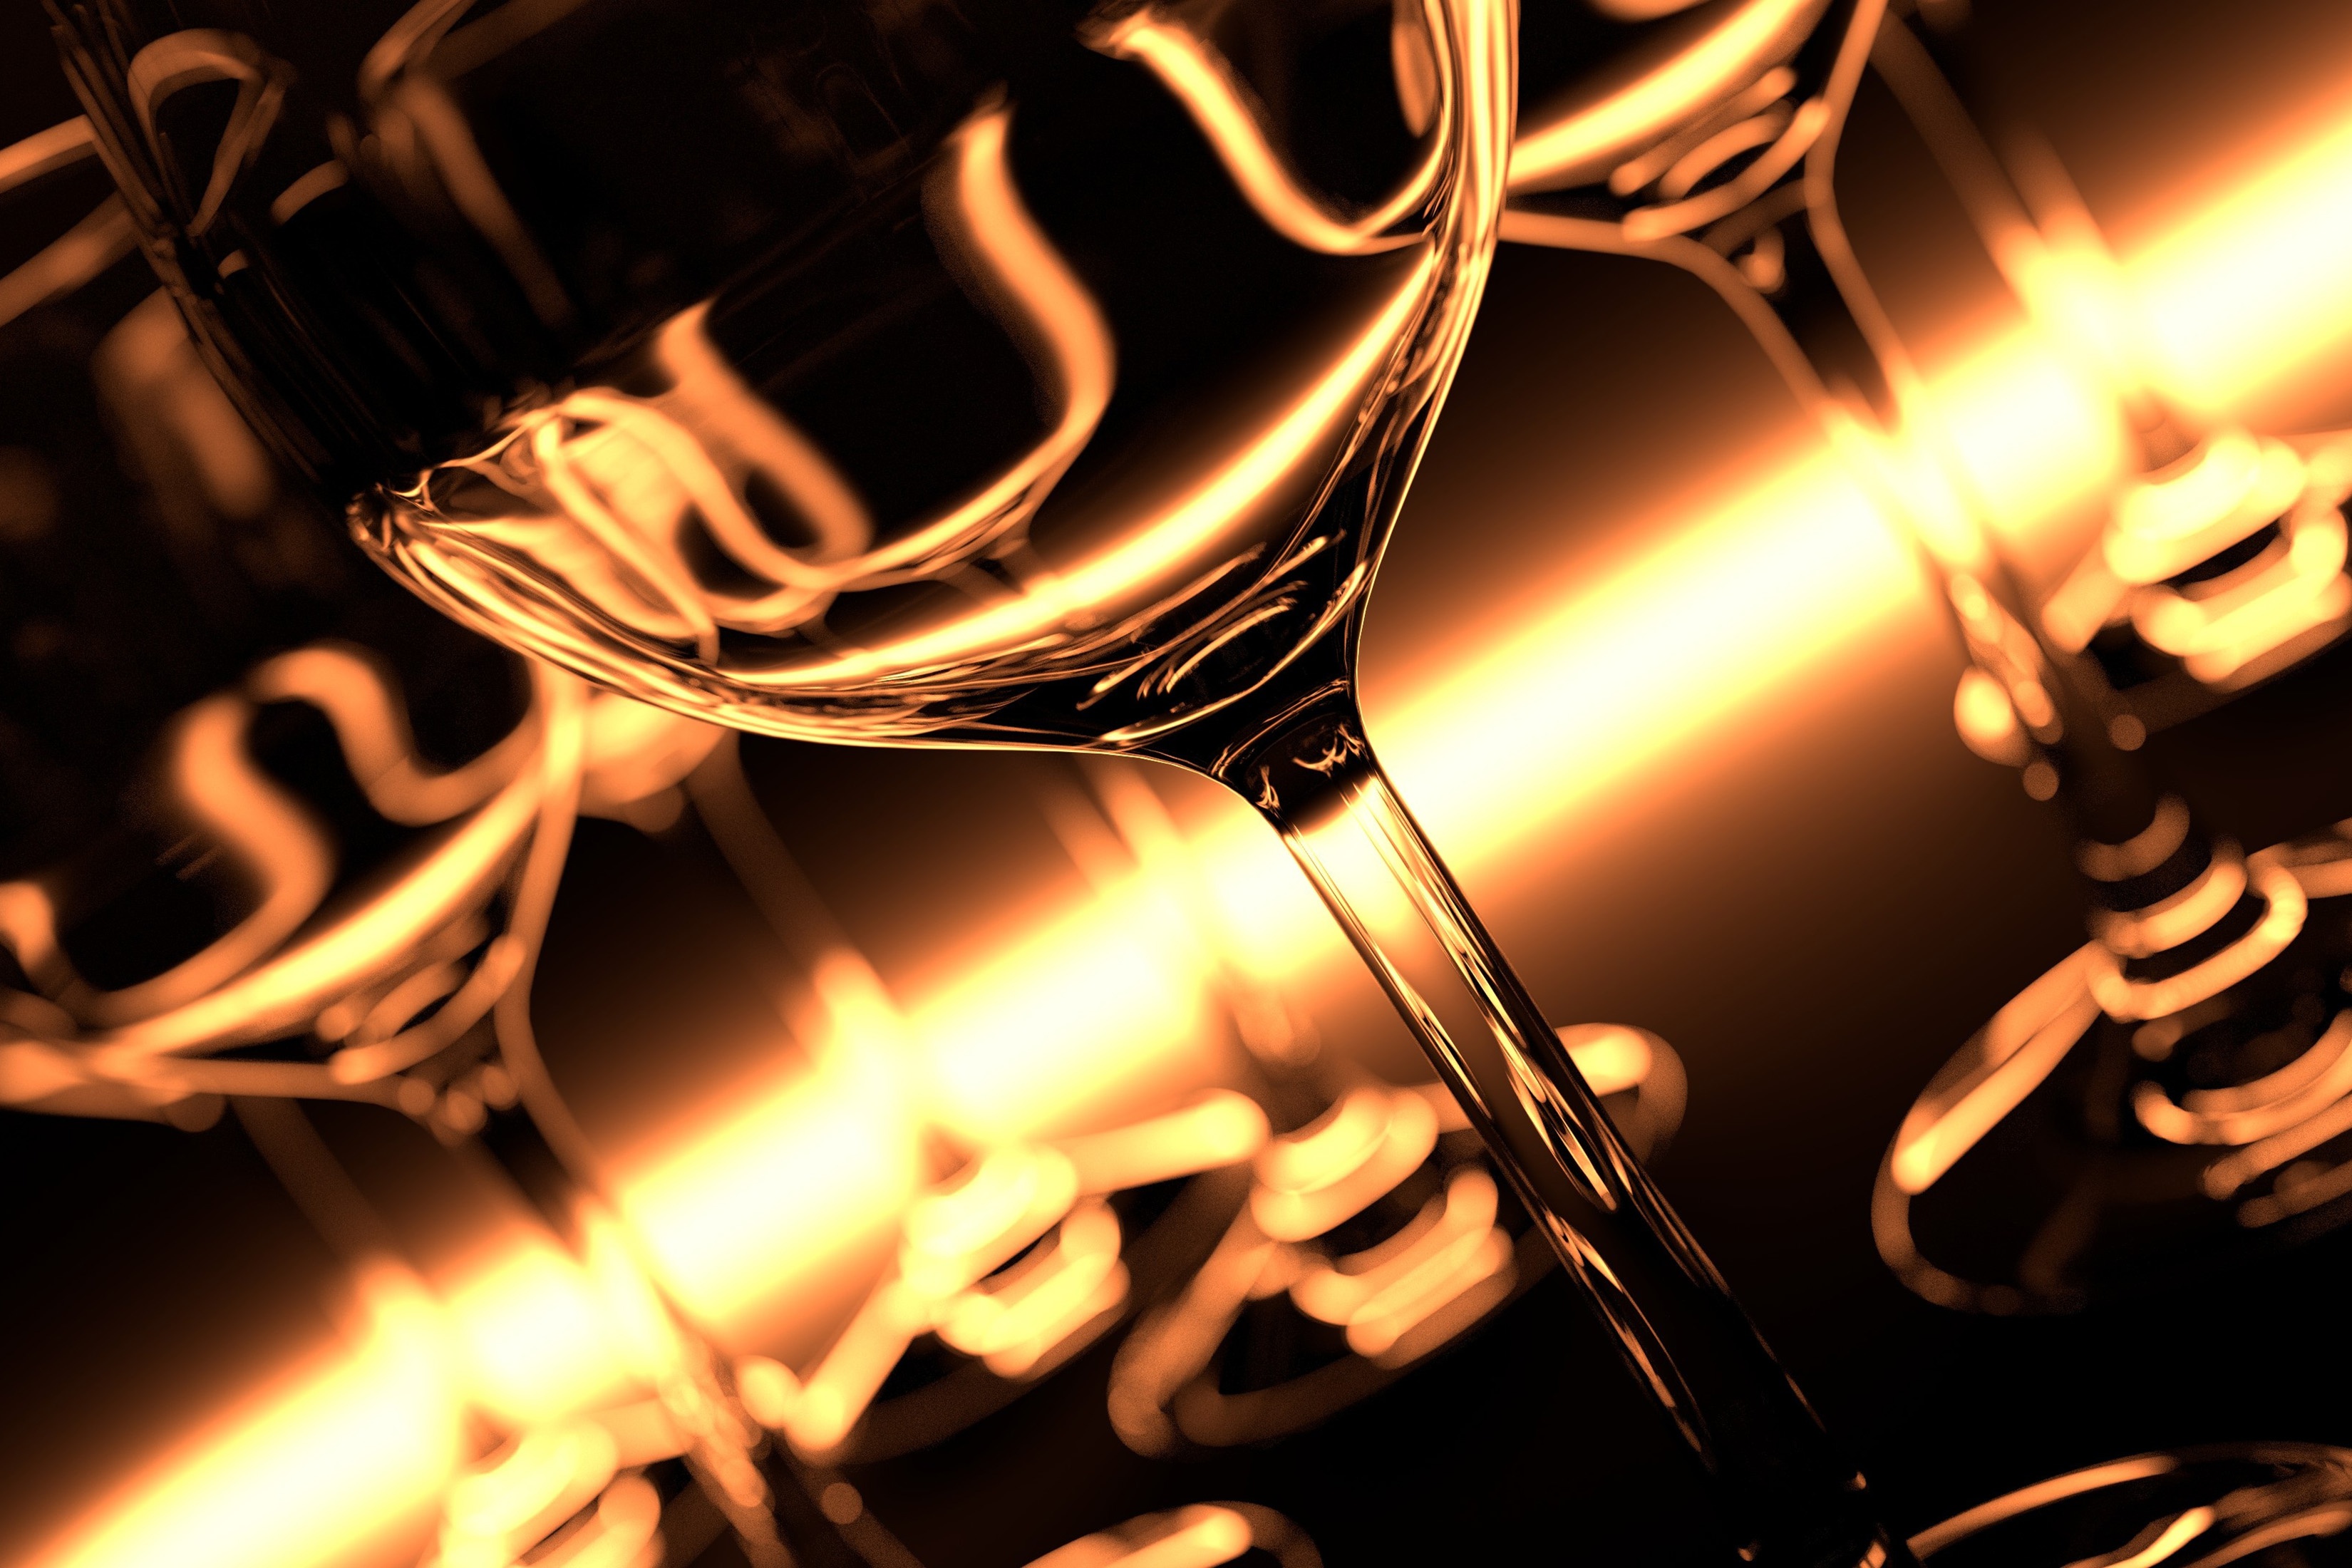
light, yellow, heat, glass, still life photography